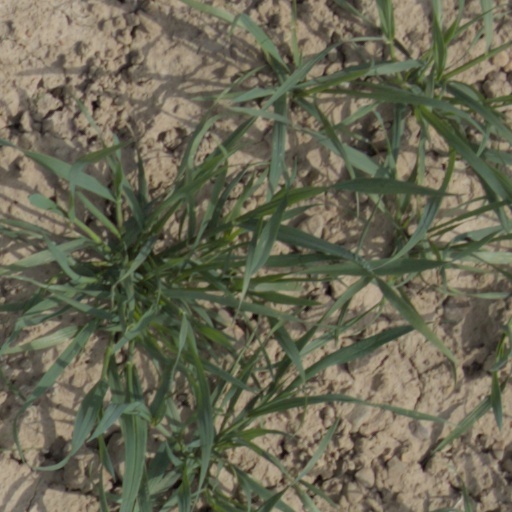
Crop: wheat